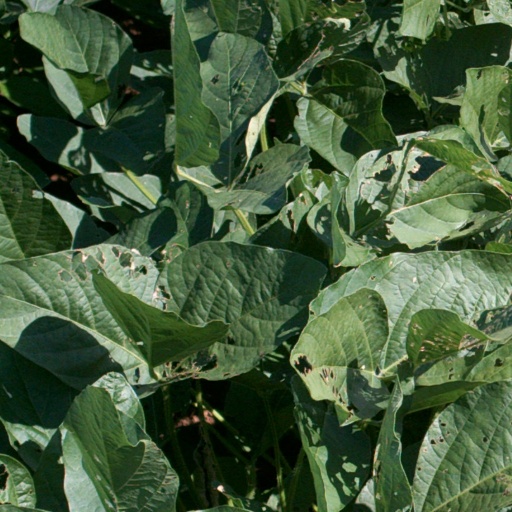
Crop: soybean